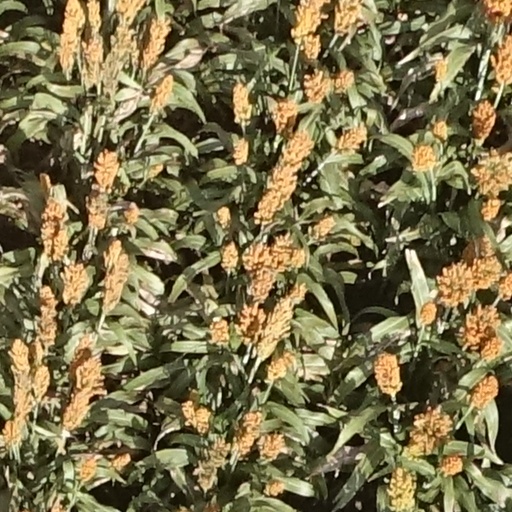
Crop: sorghum